Elias Canetti

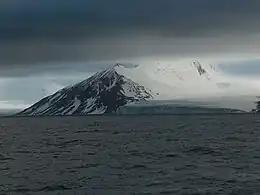
Canetti Peak, in the South Shetland Islands, Antarctica, named after Elias Canetti

In 1934 in Vienna he married Veza (Venetiana) Taubner-Calderon (1897–1963), who acted as his muse and devoted literary assistant. Canetti remained open to relationships with other women. He had a short affair with the sculptor Anna Mahler, the daughter of the composer Gustav Mahler. In 1938, after the "Anschluss" with Germany, the Canettis moved to London. He became closely involved with the painter Marie-Louise von Motesiczky, who was to remain a close companion for many years. He also had a close relationship with the writer Frieda Benedikt (1916-1953) (pseudonym Anna Sebastian), whom Canetti had already met in Vienna in 1936. He was one of Iris Murdoch's lovers. Her husband John Bayley's memoir refers to him variously as 'the Dichter', 'sage', and 'the monster of Hampstead'. Canetti, who demanded submission from women, later mercilessly skewered Murdoch in his posthumous memoir "Party im Blitz" (2003).